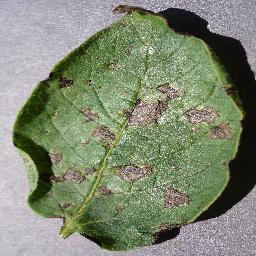
Label: Potato___Early_blight